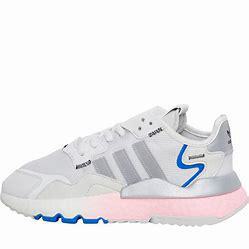
Brand: adidas
Model: originals Adidas Originals Nite Jogger